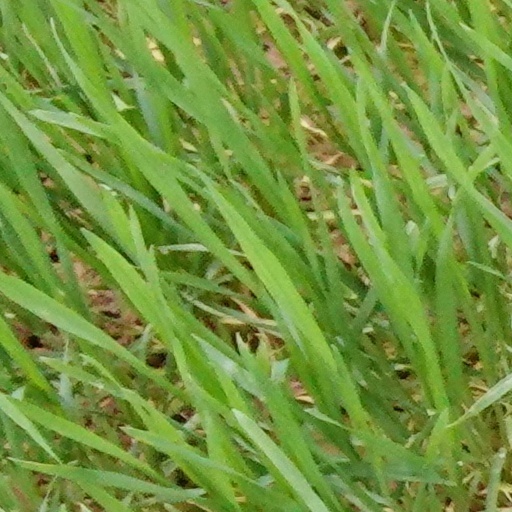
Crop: wheat